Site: brandenburg
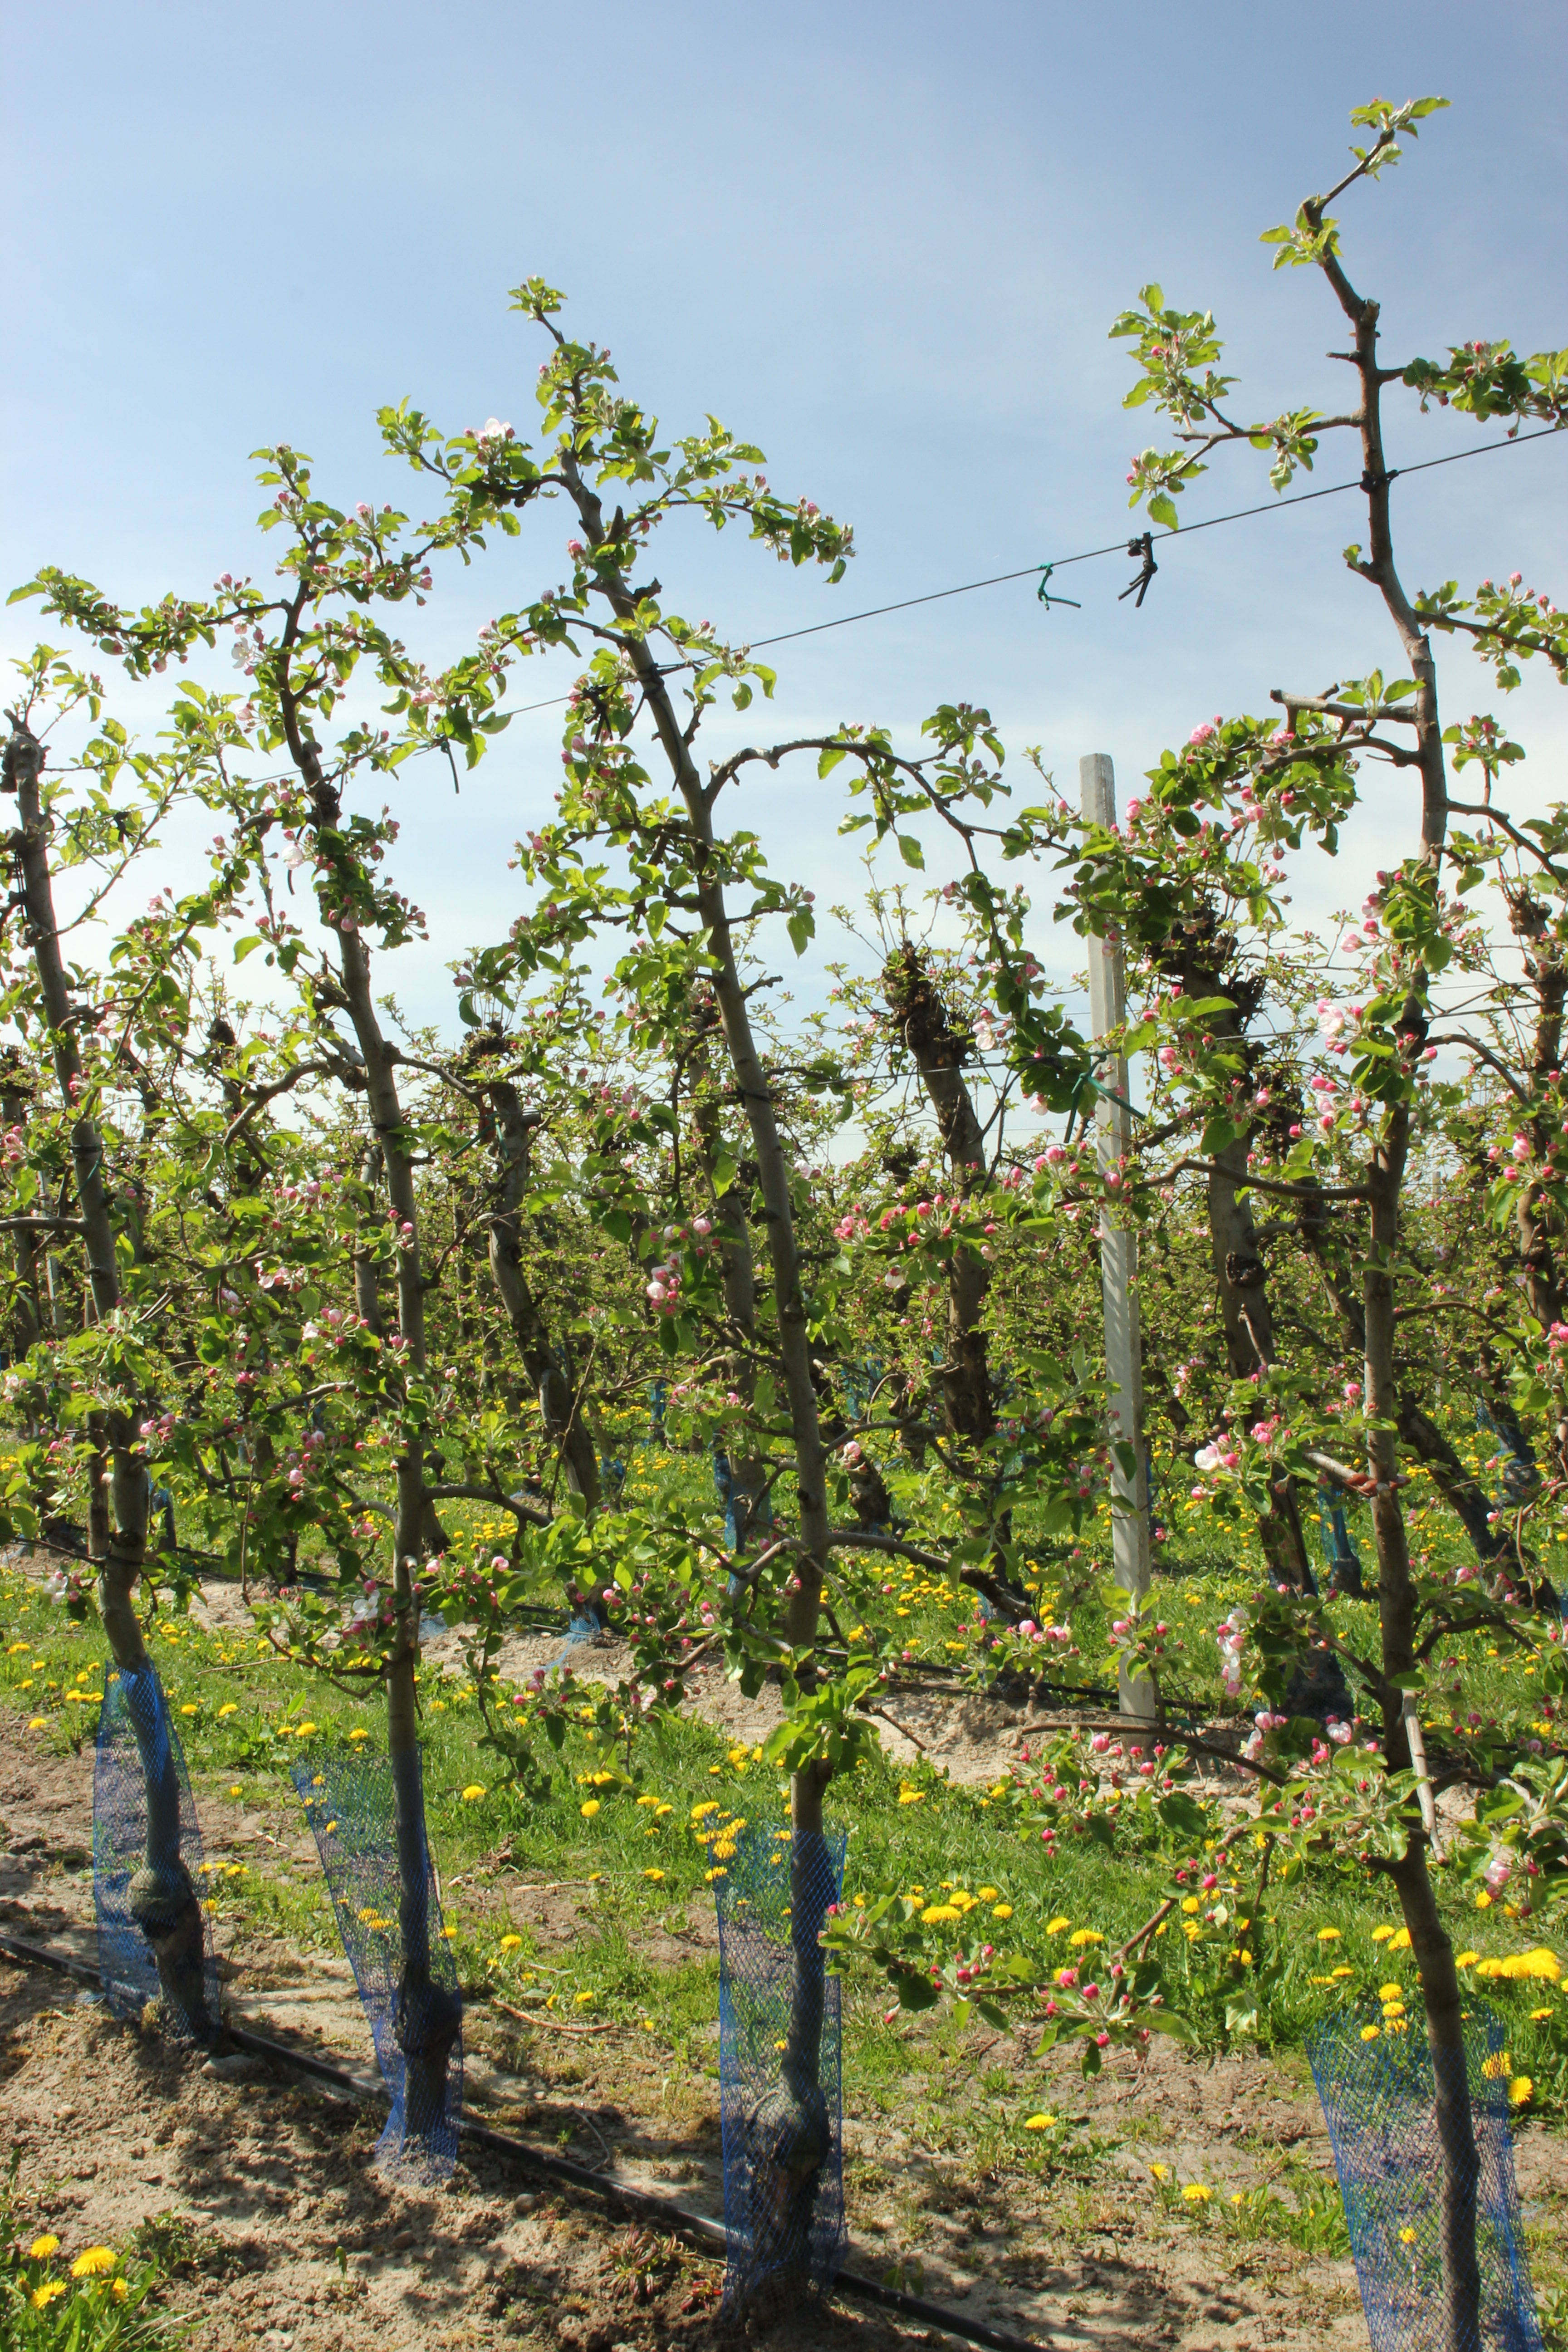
Growth stage (BBCH 57): Inflorescence emergence